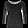
Label: Pullover